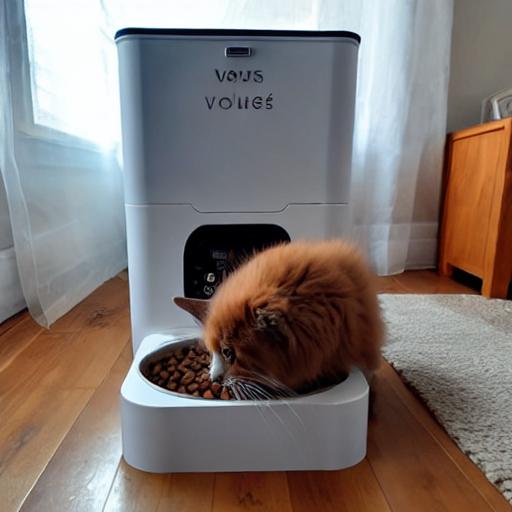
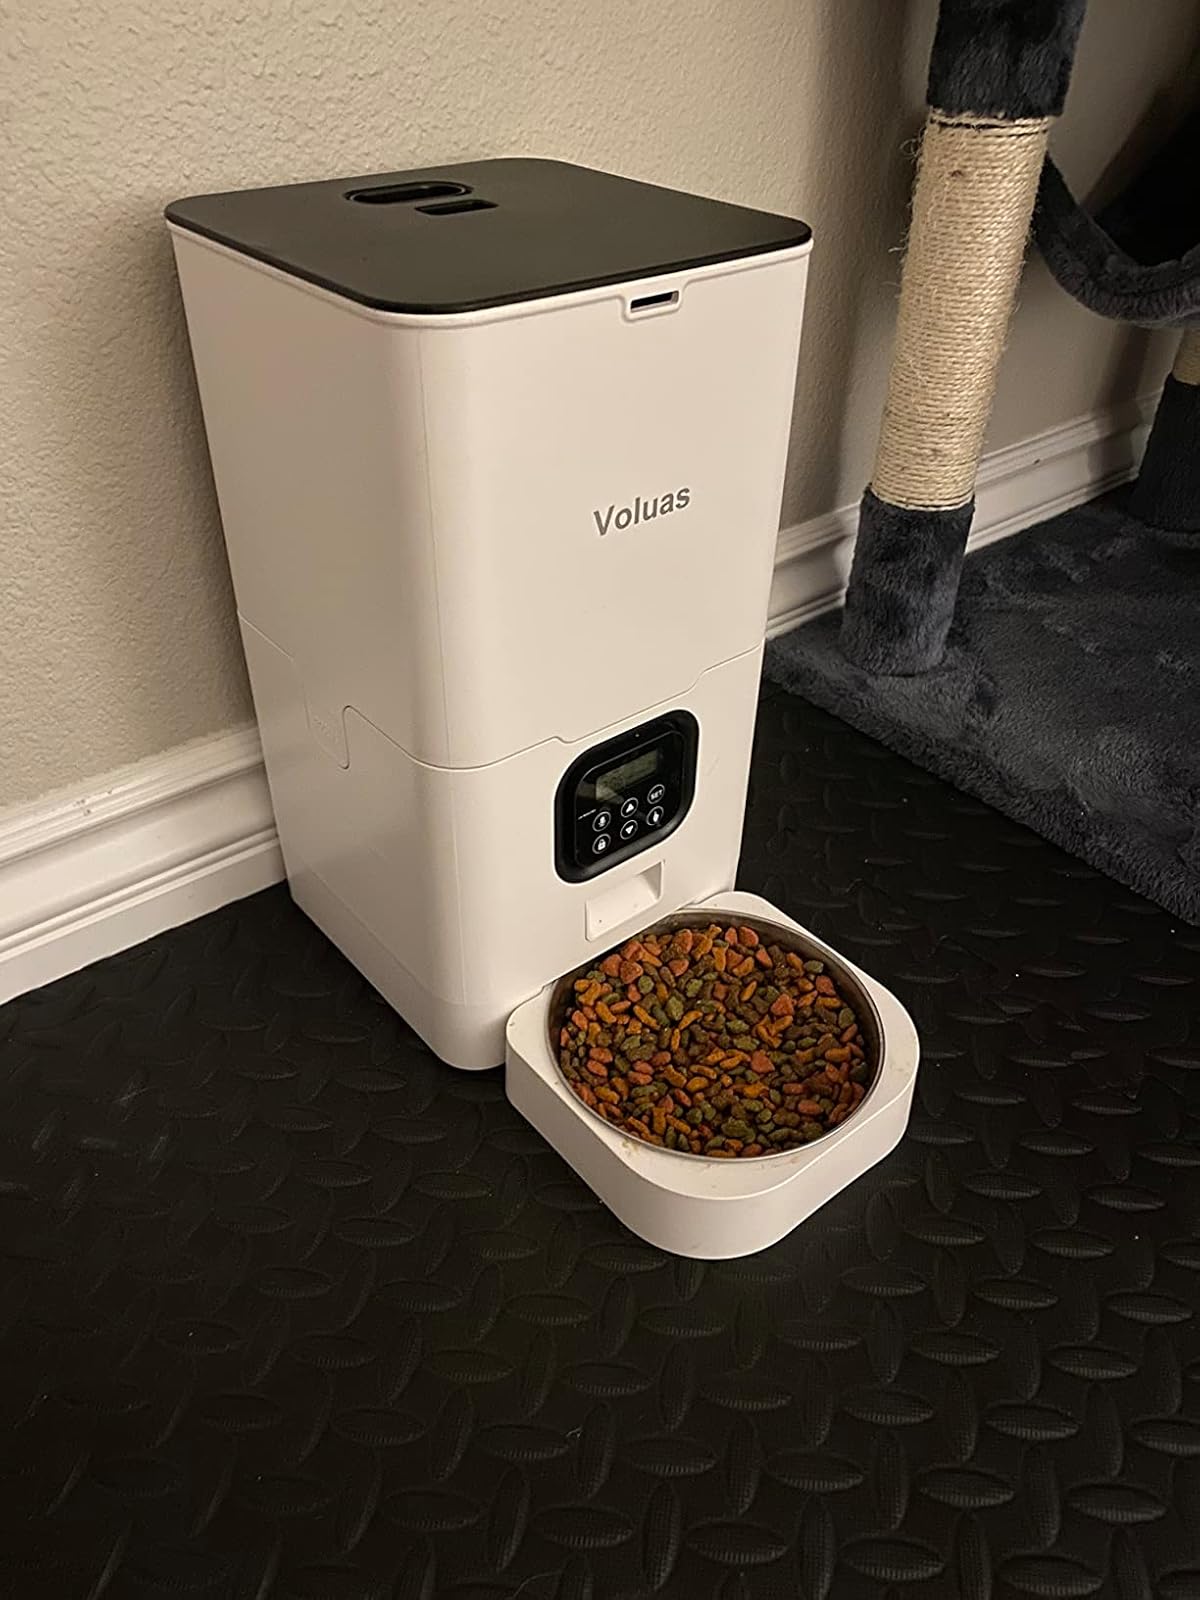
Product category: items_feeder
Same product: no